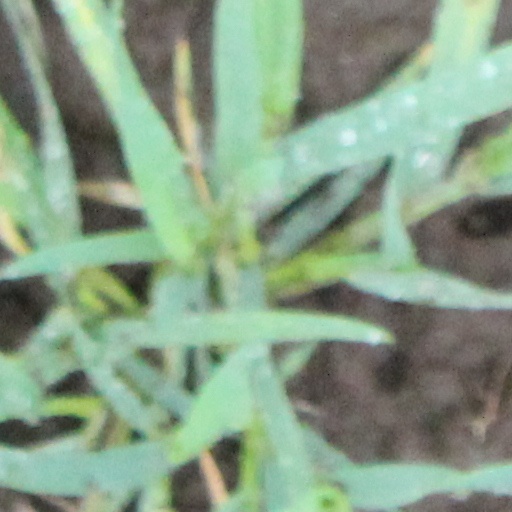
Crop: wheat